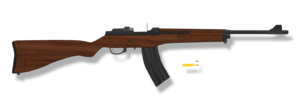
Le fusil d'assaut Ruger AC-556 est la version destinée à l'armée et à la police de la carabine Ruger Mini-14, commercialisé vers 1970. Il s'en distingue par la possibilité de tirer en rafale et peut recevoir une baïonnette.